Thomas Stock (founder)

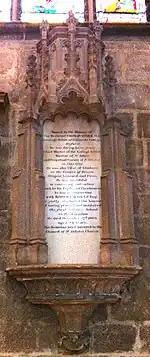
Memorial to Revd Thomas Stock in Gloucester Cathedral

There are memorials to Stock at Ashbury parish church and in the nave of Gloucester Cathedral. He was author of "A Compendious Grammar of the Greek Language" (1780). There is also a residential cul-de-sac, Thomas Stock Gardens, built in 1994–5 in the Abbeymead area of Gloucester on the western outskirts of Gloucester.